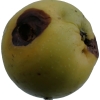
Label: Apple 13